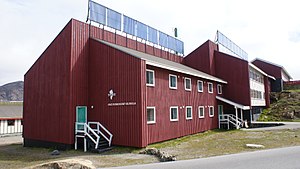
Sisimiut / Uddannelse og kultur
Knud Rasmussens Højskole
Sisimiut er en by i Vestgrønland ud mod Davisstrædet beliggende omtrent 320 km nord for Nuuk. Byen er administrativt center for Qeqqata Kommune og den næststørste by i Grønland med et indbyggertal i 2010 på 5.460 personer. Stedet hvor Sisimiut i dag er, har i over 4.500 år huset forskellige folkeslag. De første indbyggere var et Inuit-folk i Saqqaq-kulturen, Dorset-kulturen og senere hen Thule-kulturen, hvis efterkommere udgør den største del af den nuværende befolkning. Der findes tydelige tegn på tidlig menneskelig aktivitet i lokalområdet, der har været begunstiget af den rige fauna, især havpattedyr der var livsnerven i de tidligere tiders jagtsamfund. Befolkningen i Sisimiut er i dag en blanding af det oprindelige Inuit-folk og en del danskere, der bosatte sig i området i 1720'erne under ledelse af den danske missionær, Hans Egede.